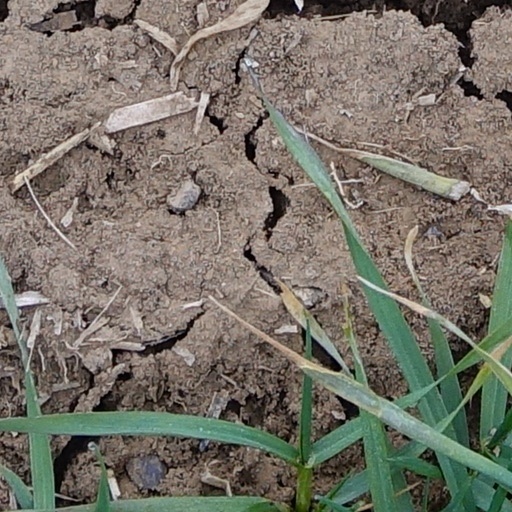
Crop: wheat